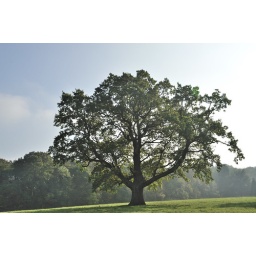
solitary hazy tree in a field